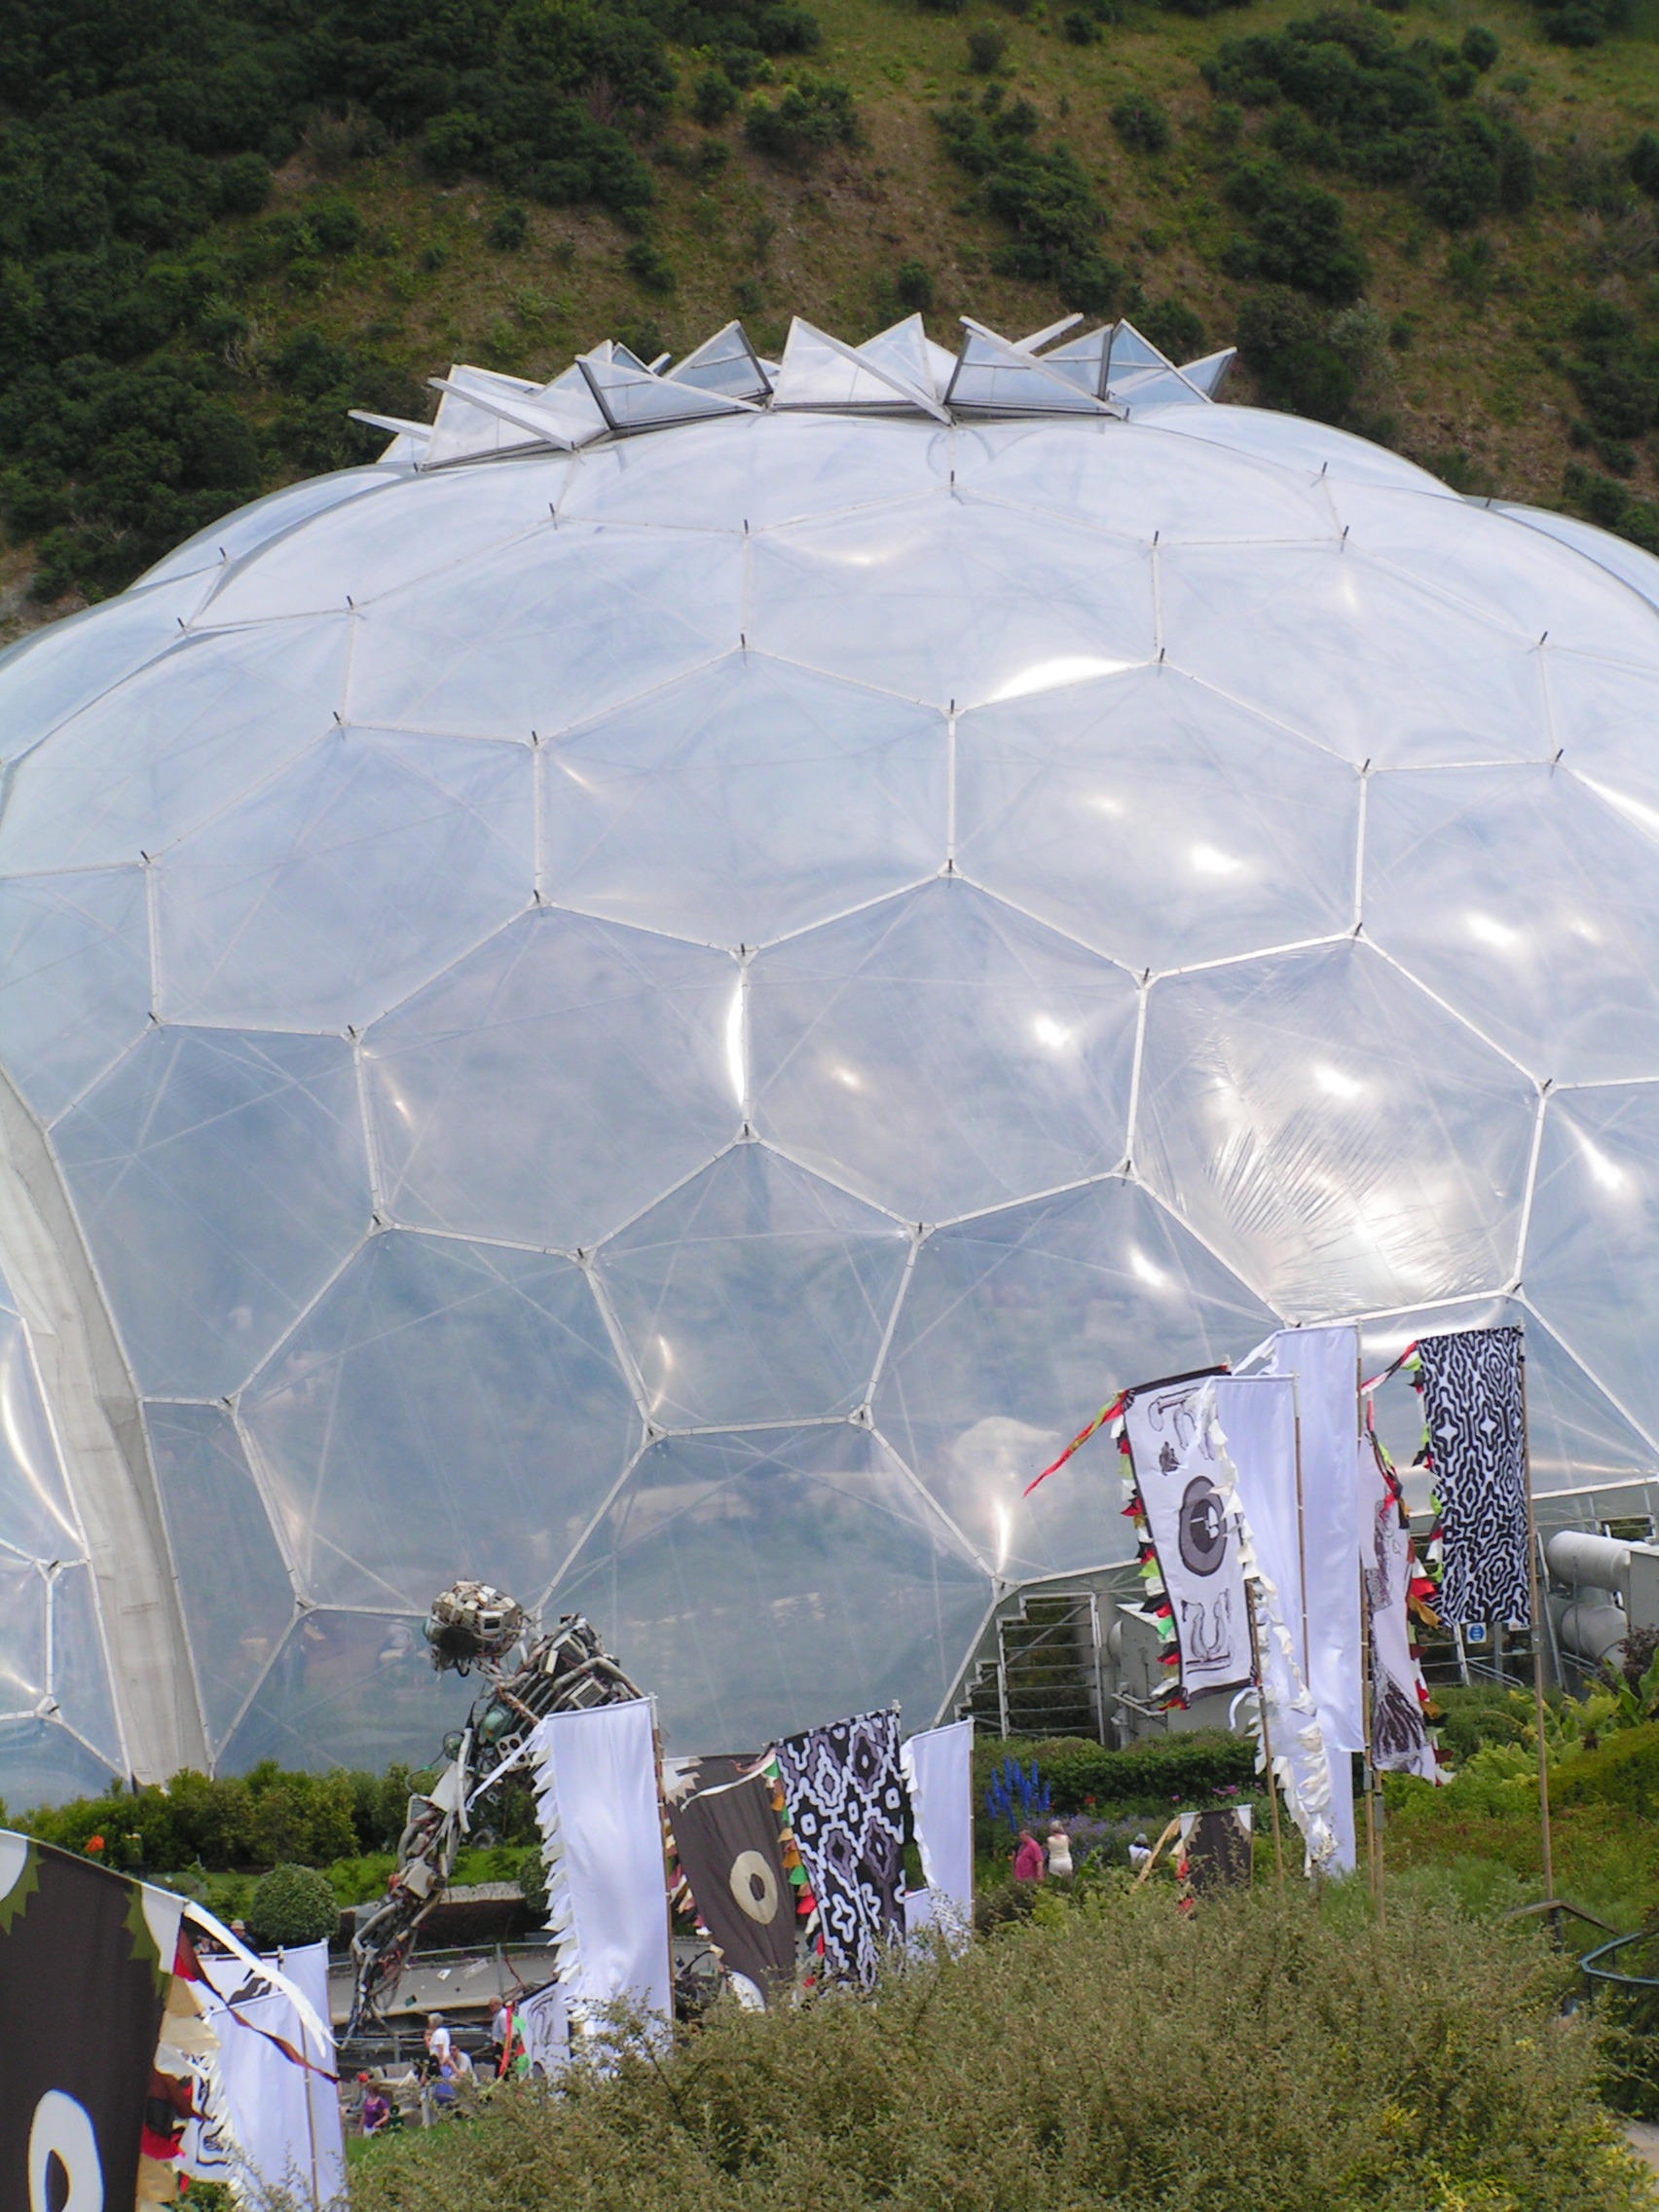
tool, greenhouse, england, art, dome, cornwall, eden project, man made object, atmosphere of earth, outdoor structure